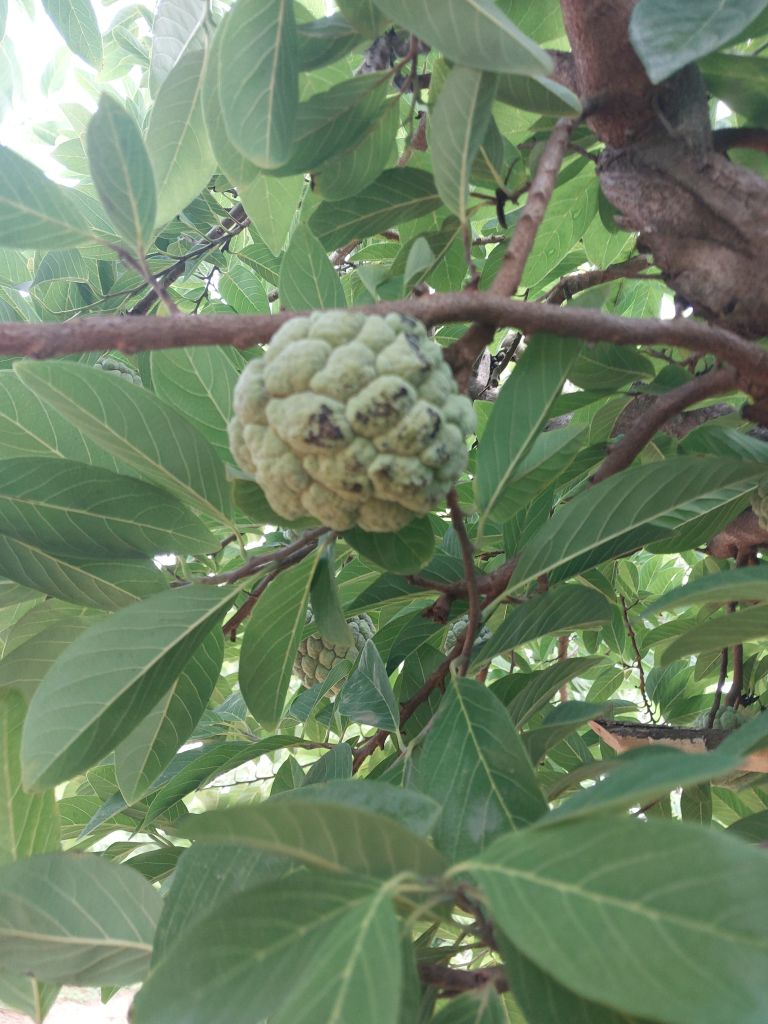
Disease label: Blank Canker